Garda ar Lár

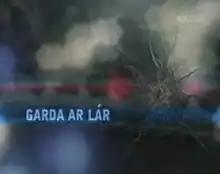

 was an Irish television series, the second season of which was broadcast on RTÉ One in January and February 2009. It examined incidents where members of the Garda Síochána (the police force of the Republic of Ireland) were killed in action since the foundation of the state. Over thirty members of the force had died during this period. The series was broadcast on Mondays at 19:30.